Ralph A. Sawyer

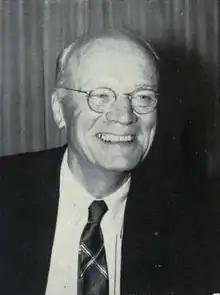
Sawyer from the 1961 "Michiganensian"

Ralph Alanson Sawyer (January 5, 1895 – December 6, 1978) was an American physicist and a leader in American science.